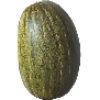
Label: Melon Piel de Sapo 1